Ajam of Bahrain

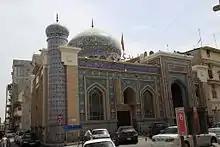
Matam Al-Ajam Al-Kabeer in Manama

During Bahrain's political strife in the 1950s, many Gulf Iranians began accepting Bahraini citizenship, as well as citizenship in the United Arab Emirates. Some segments of the community reportedly severed ties with their country of origin.